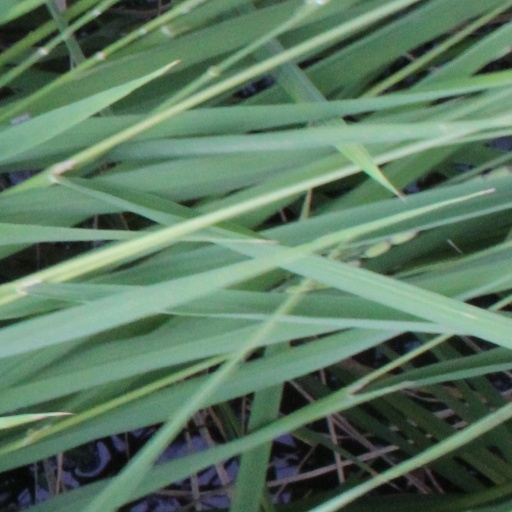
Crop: rice